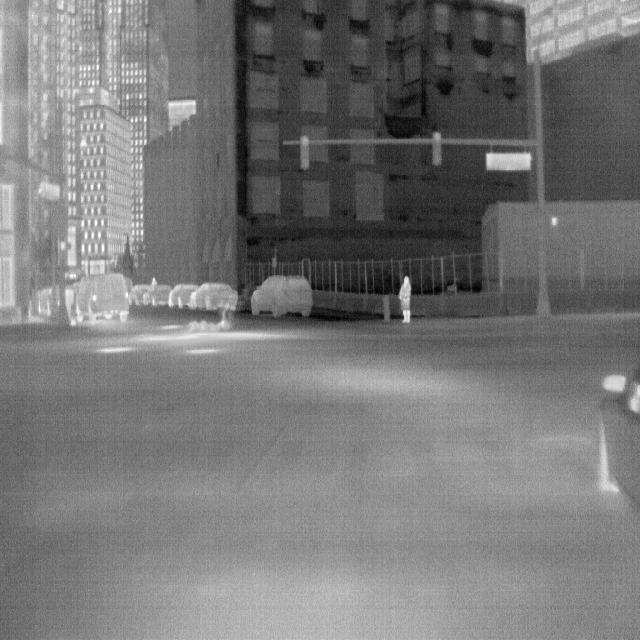
Detected objects:
label: person